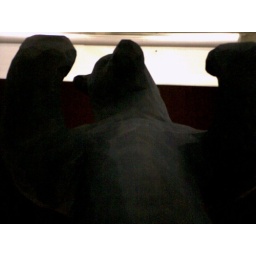
Big blue bear from below